Putna County

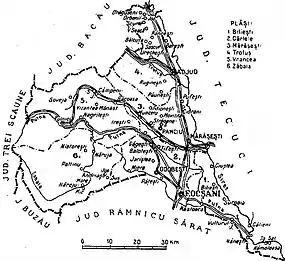
Map of Putna County as constituted in 1938.

The capital of Putna County was the town of Focşani. The county had five cities (Focșani, Adjud, Mărășești, Odobești, and Panciu) and 265 villages.